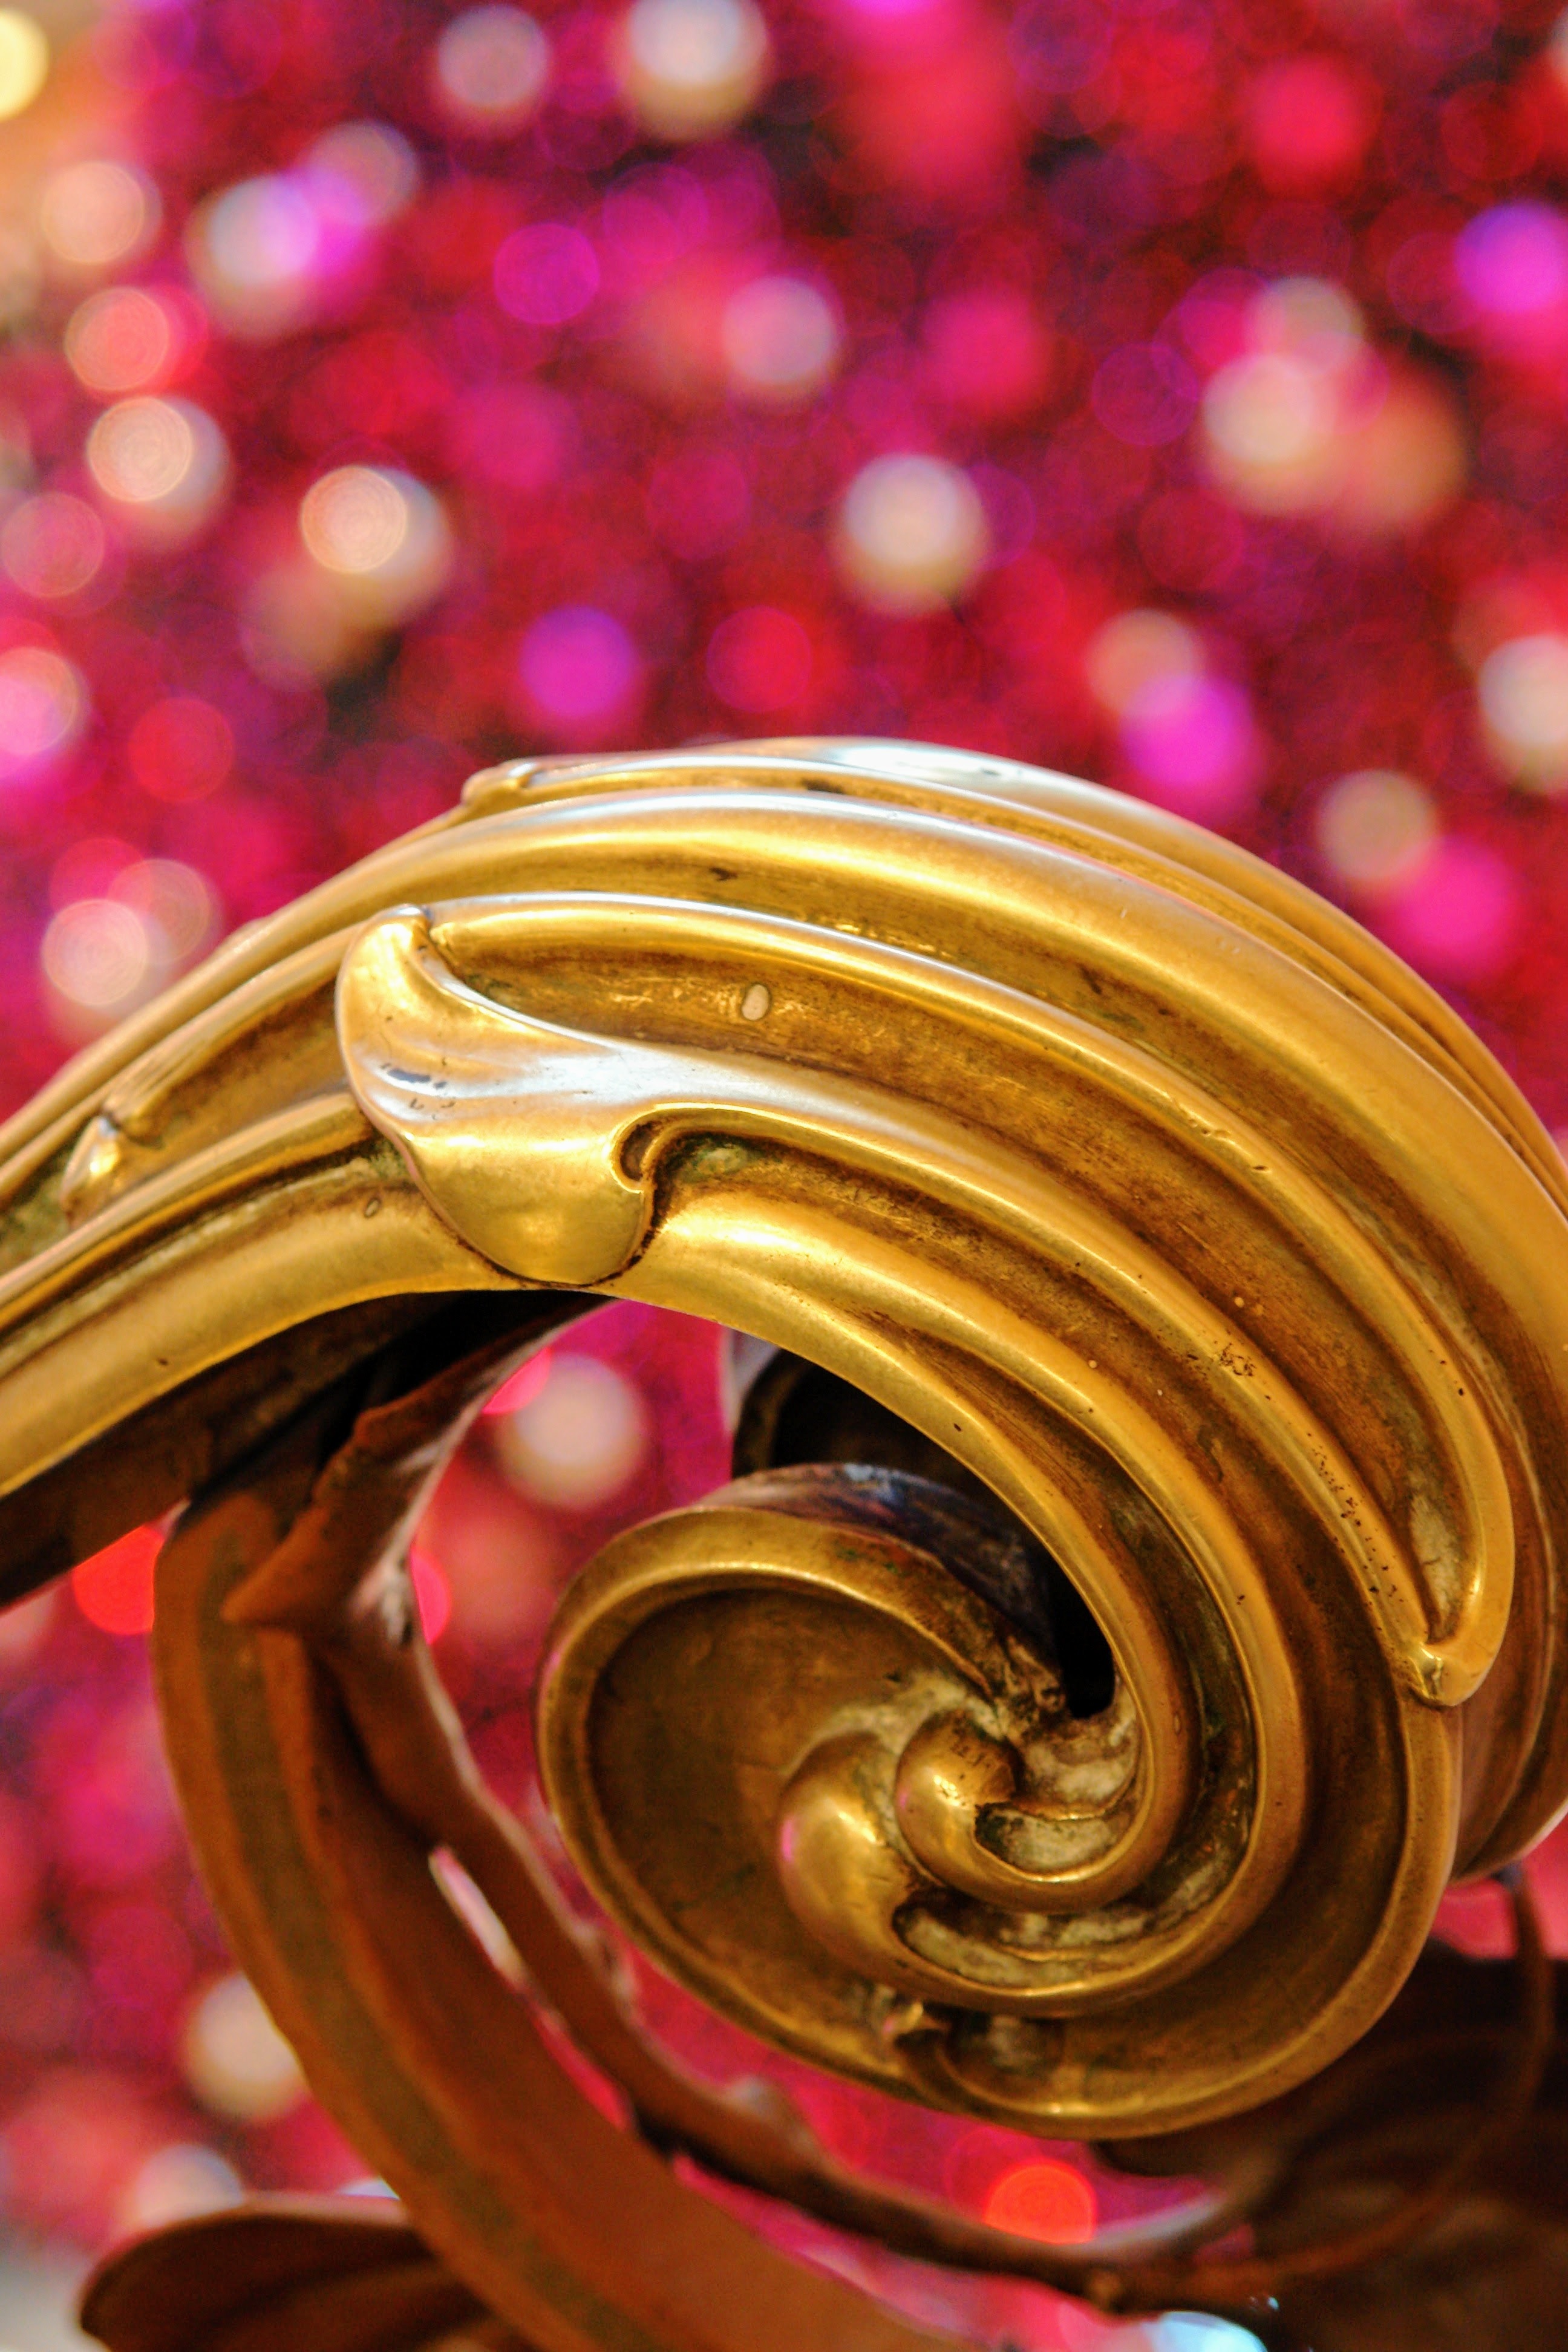
interior, paris, france, metal, shopping, pink, christmas, close up, brass, gallery, detail, lafayette, magenta, macro photography, department store, la fayette, gallery lafayette, shopping arcade